History of Cagliari

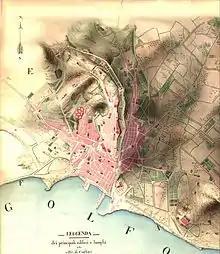
Cagliari map 1858

Over time the judicial city became the center of what is now the neighborhood of Santa Gilla or Stampace, and in medieval Sardinian was thus called Santa Igia. With the arrival of Pisans the city was identified in the documents as "Kastrum Karalis" and later by the Catalan-Aragonese as "Castell de Caller" in Catalan. Then on adoption of the Spanish language during Spanish rule the name became "Callari" and finally in the Savoy period the name was simply transliterated into Italian, obtaining the current Cagliari. In the Sardinian language the current name "Casteddu" identifies the city with the city's fortified castle built during the rule of Pisa. Other scholars think that the name "Casteddu" is much older, going back to the very beginnings of Roman rule, and is nothing but the translation into Latin of popular "Karalis". The two place names survived, the one as the official name of the Municipium (municipality) until today, the other as a literal translation of the Latin which became prevalent in common parlance when pre-Latin languages became extinct in the city and throughout the whole island. An extant fragment by Varro Atacinus, a Latin poet of the 1st century BC mentions: "munitus Vicus Caralis", meaning "fortified town of Caralis", Castellum in popular Latin. In any case, the word "Casteddu" is the direct descendant of the Latin "castellum" and not a loan from the dialect of Pisa as might suggest the "refounding" of the fortified medieval city. Furthermore, at that time the hill of the castle was named "Monti Castru"; "castru" is a Sardinian word that descends from Latin Castrum (military encampment, fort or castle) and means "jagged mountaintop". A local Renaissance writer, Roderigo Hunno Baeza, describes the Roman city, from the ruins that still remained in his time, as an Arx on the hill, from which the Via Sacra descended to the port.